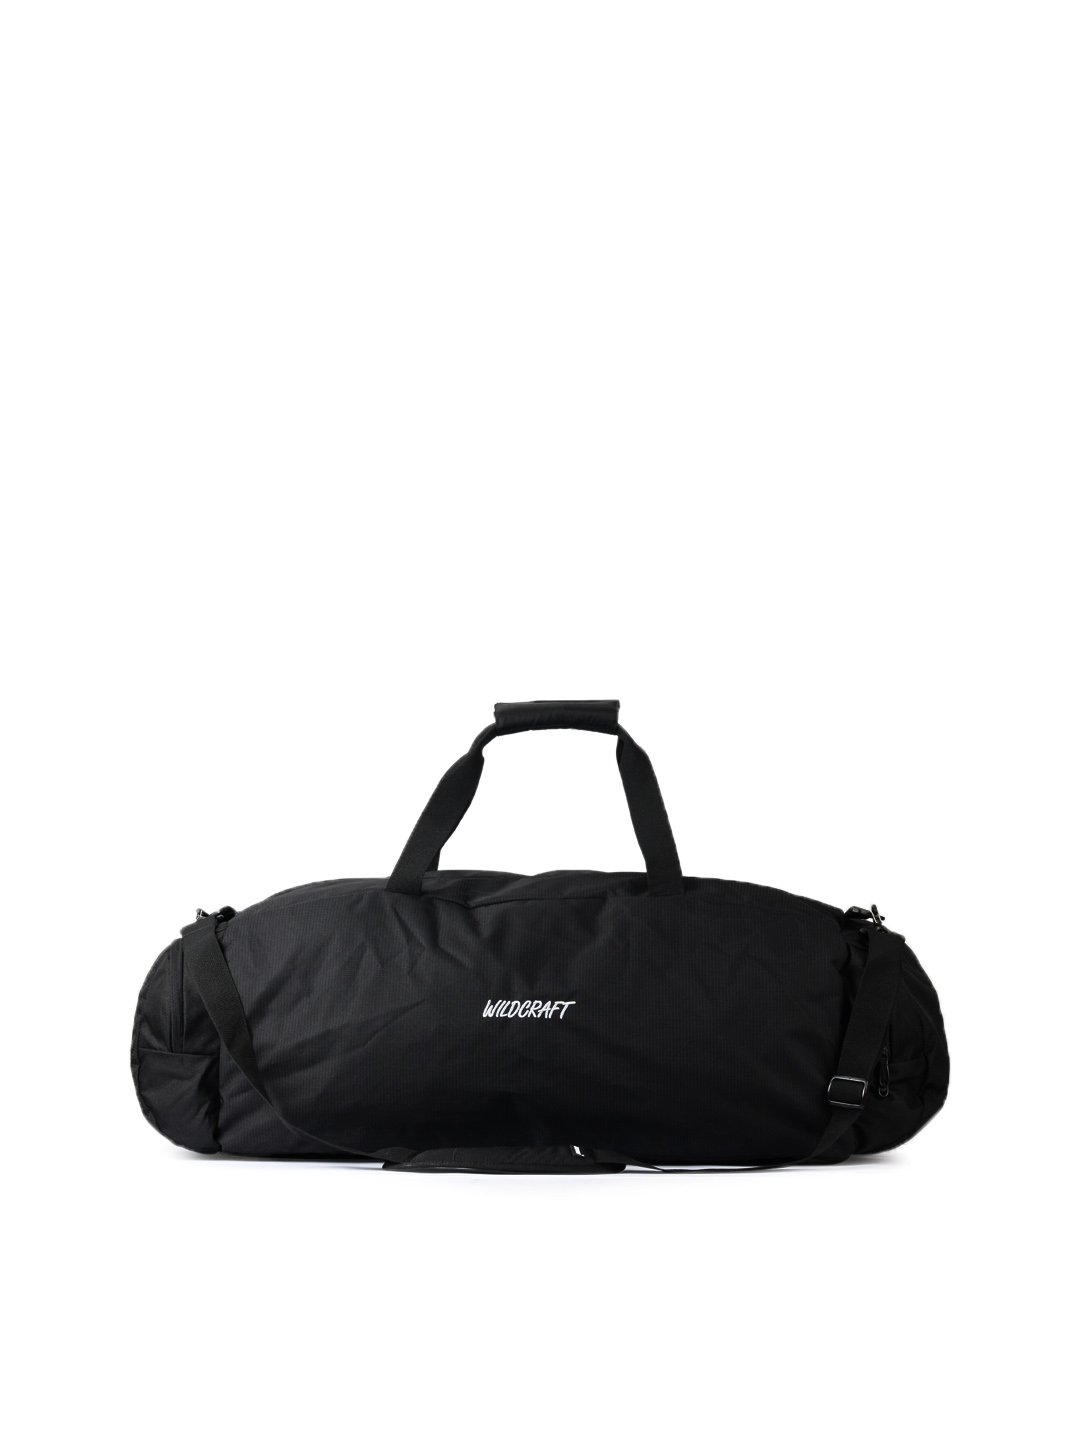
Wildcraft Unisex Black Duffel Bag
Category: Accessories / Bags / Duffel Bag
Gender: Unisex
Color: Black
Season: Winter 2015
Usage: Casual